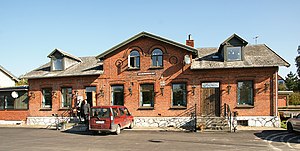
Medborgerhus
Medborgerhuset i Lundby på Sydsjælland, etableret 2001 i den tidligere Lundby Kro
Medborgerhuset i Lundby på Sydsjælland, indrettet i den tidligere Lundby Kro ved stationen i Lundby, et centrum for lokale kulturelle og sociale aktiviteter.
Et medborgerhus er en betegnelse for en kulturinstitution, der står til rådighed for en by eller en egns befolkning i f.m. kultur-, forenings- og fritidstilbud.